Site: brandenburg
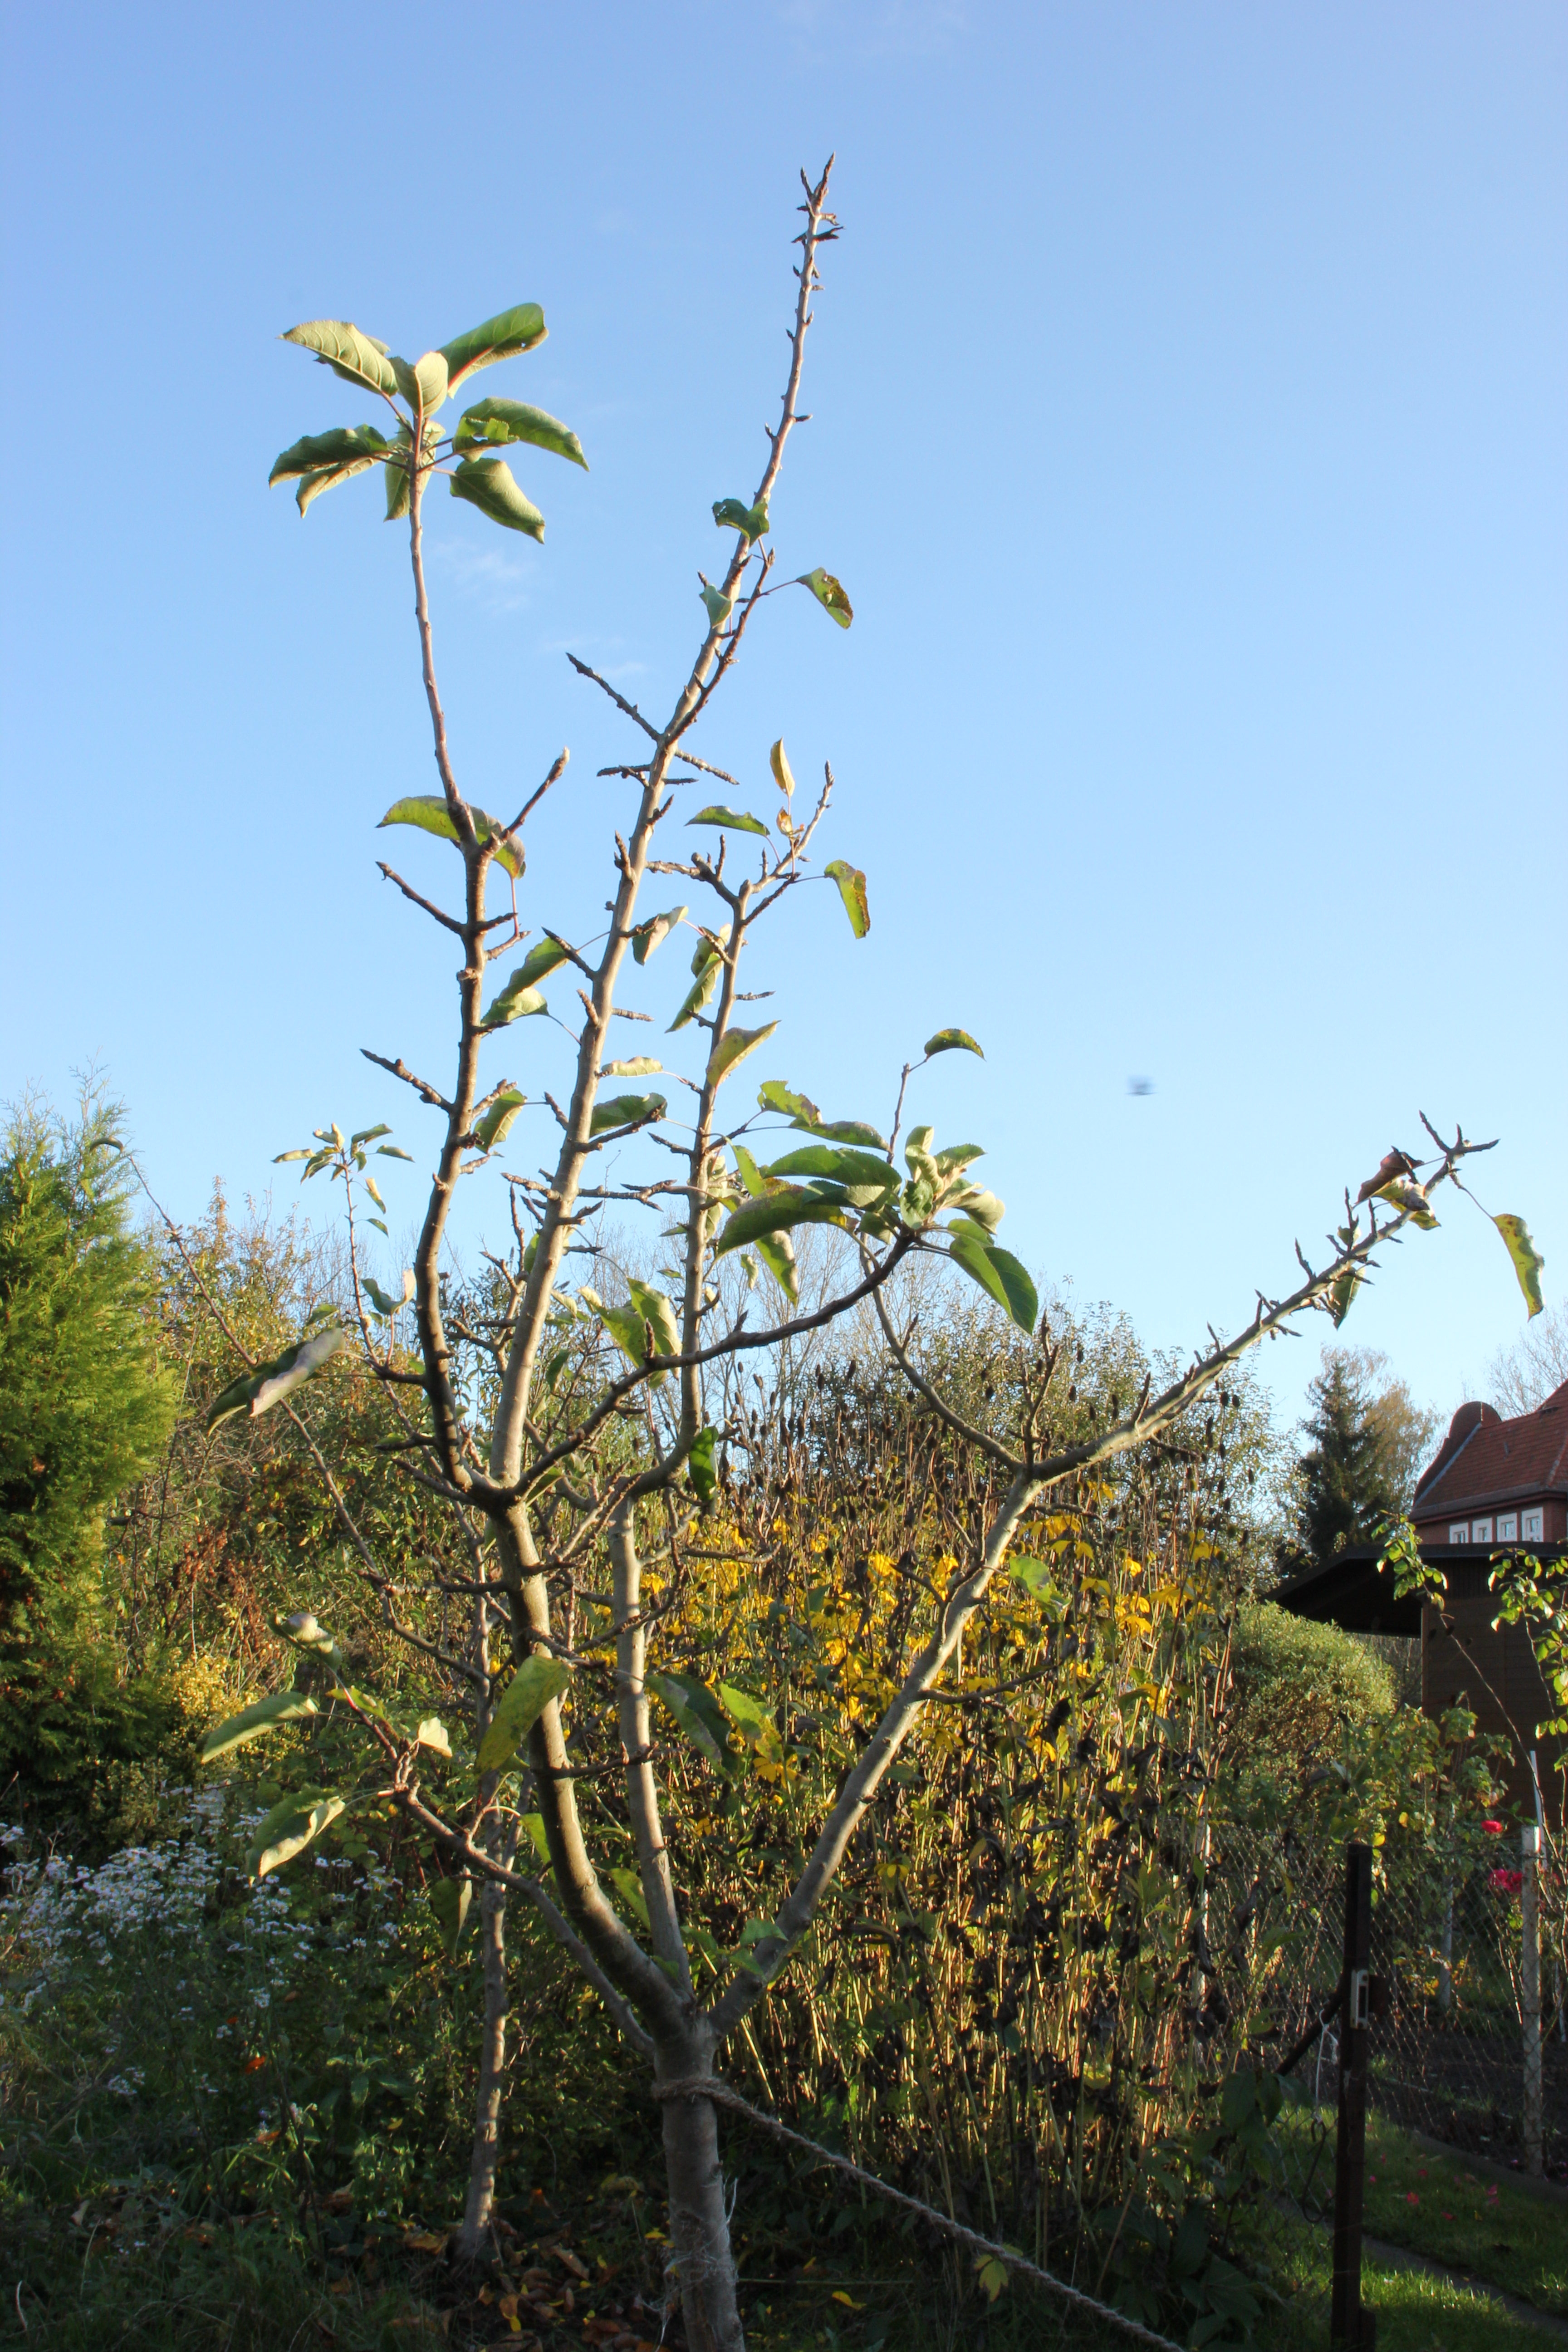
Growth stage (BBCH 91): Senescence, beginning of dormancy